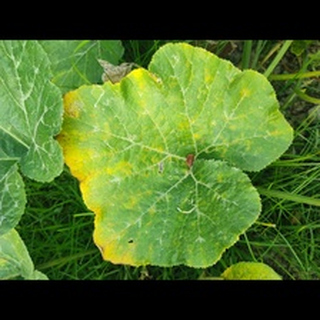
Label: pumpkin_downy_mildew